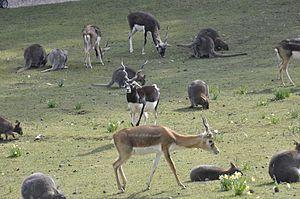
Wallabys antilopes
Le parc zoologique de Clères est un parc zoologique et botanique français, situé en Seine-Maritime, à Clères. Il est une propriété du conseil départemental de la Seine-Maritime. C'est une création de l'ornithologue Jean Delacour qui achète le domaine de Clères en 1919 pour y développer sa passion pour la zoologie, la botanique et l'ornithologie. Le parc zoologique de Clères est classé au titre des sites naturels, tandis que les différents éléments castraux pré-existants au domaine sont inscrits au titre des monuments historiques.